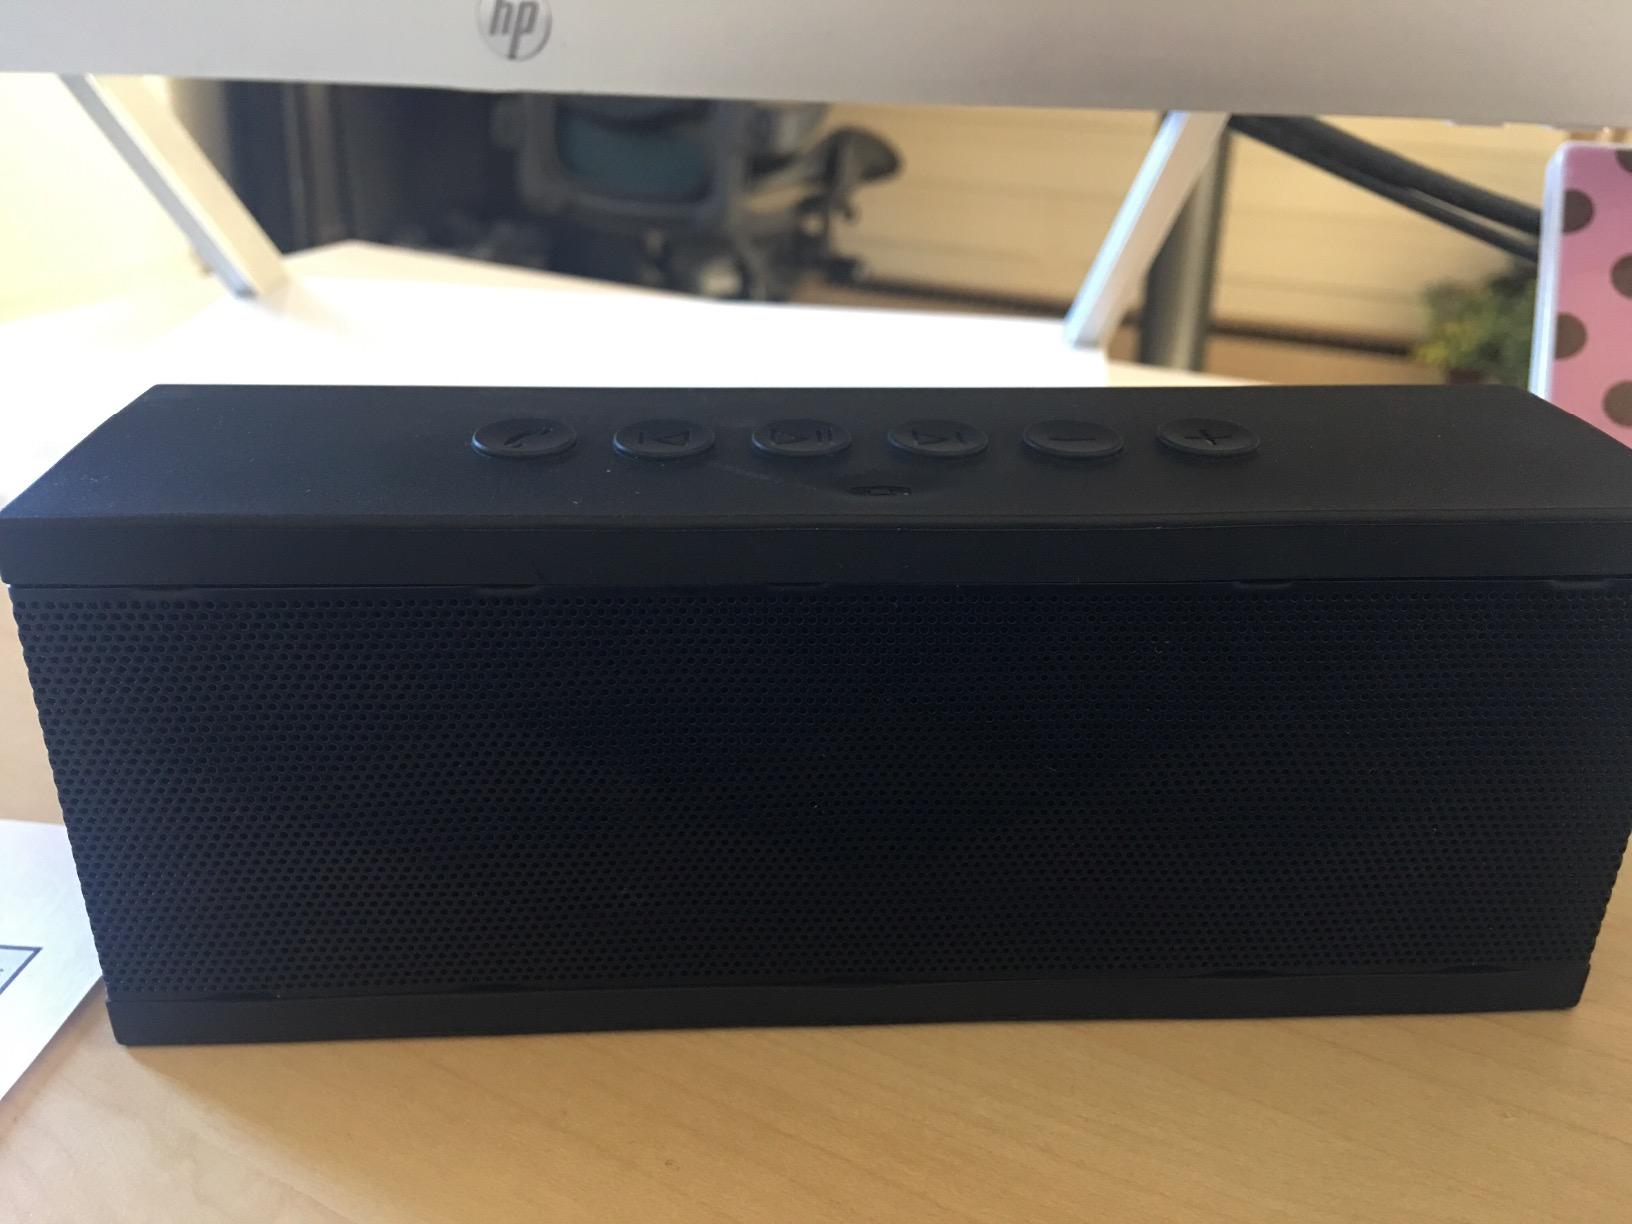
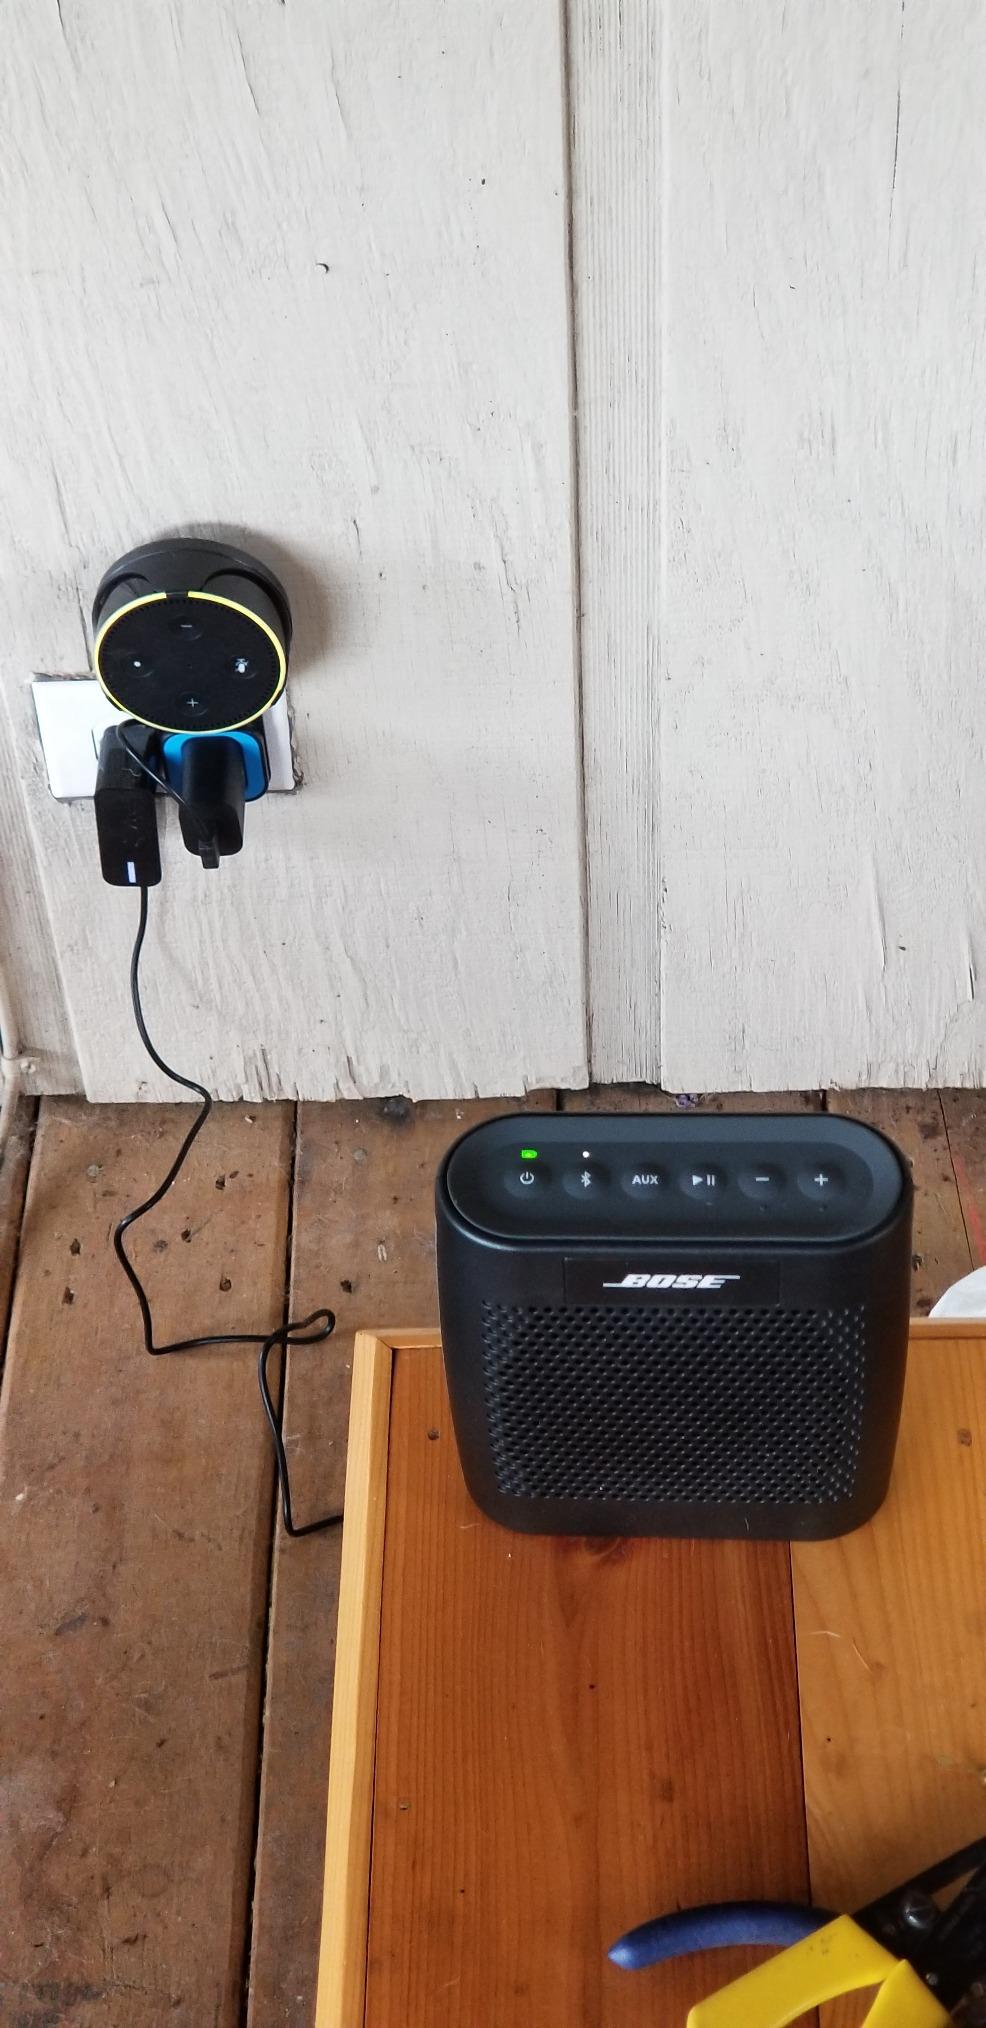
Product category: speaker
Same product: no